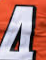
Number: 4